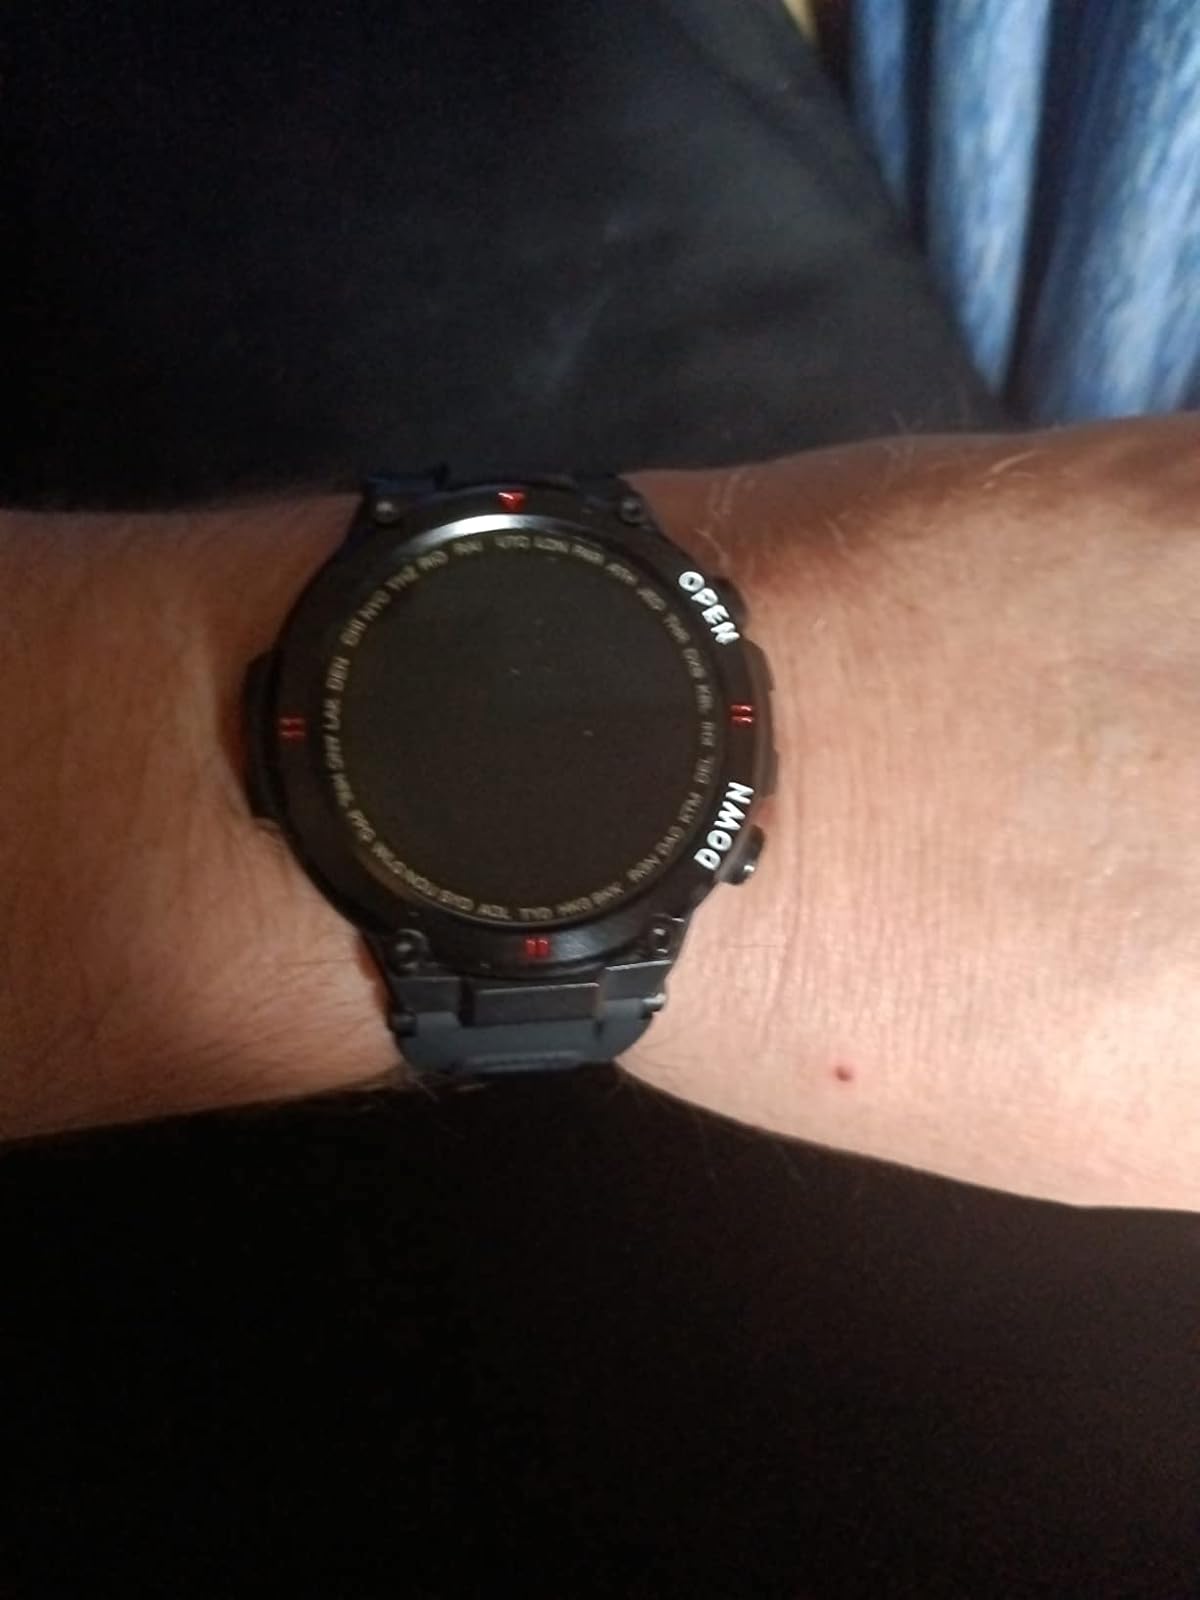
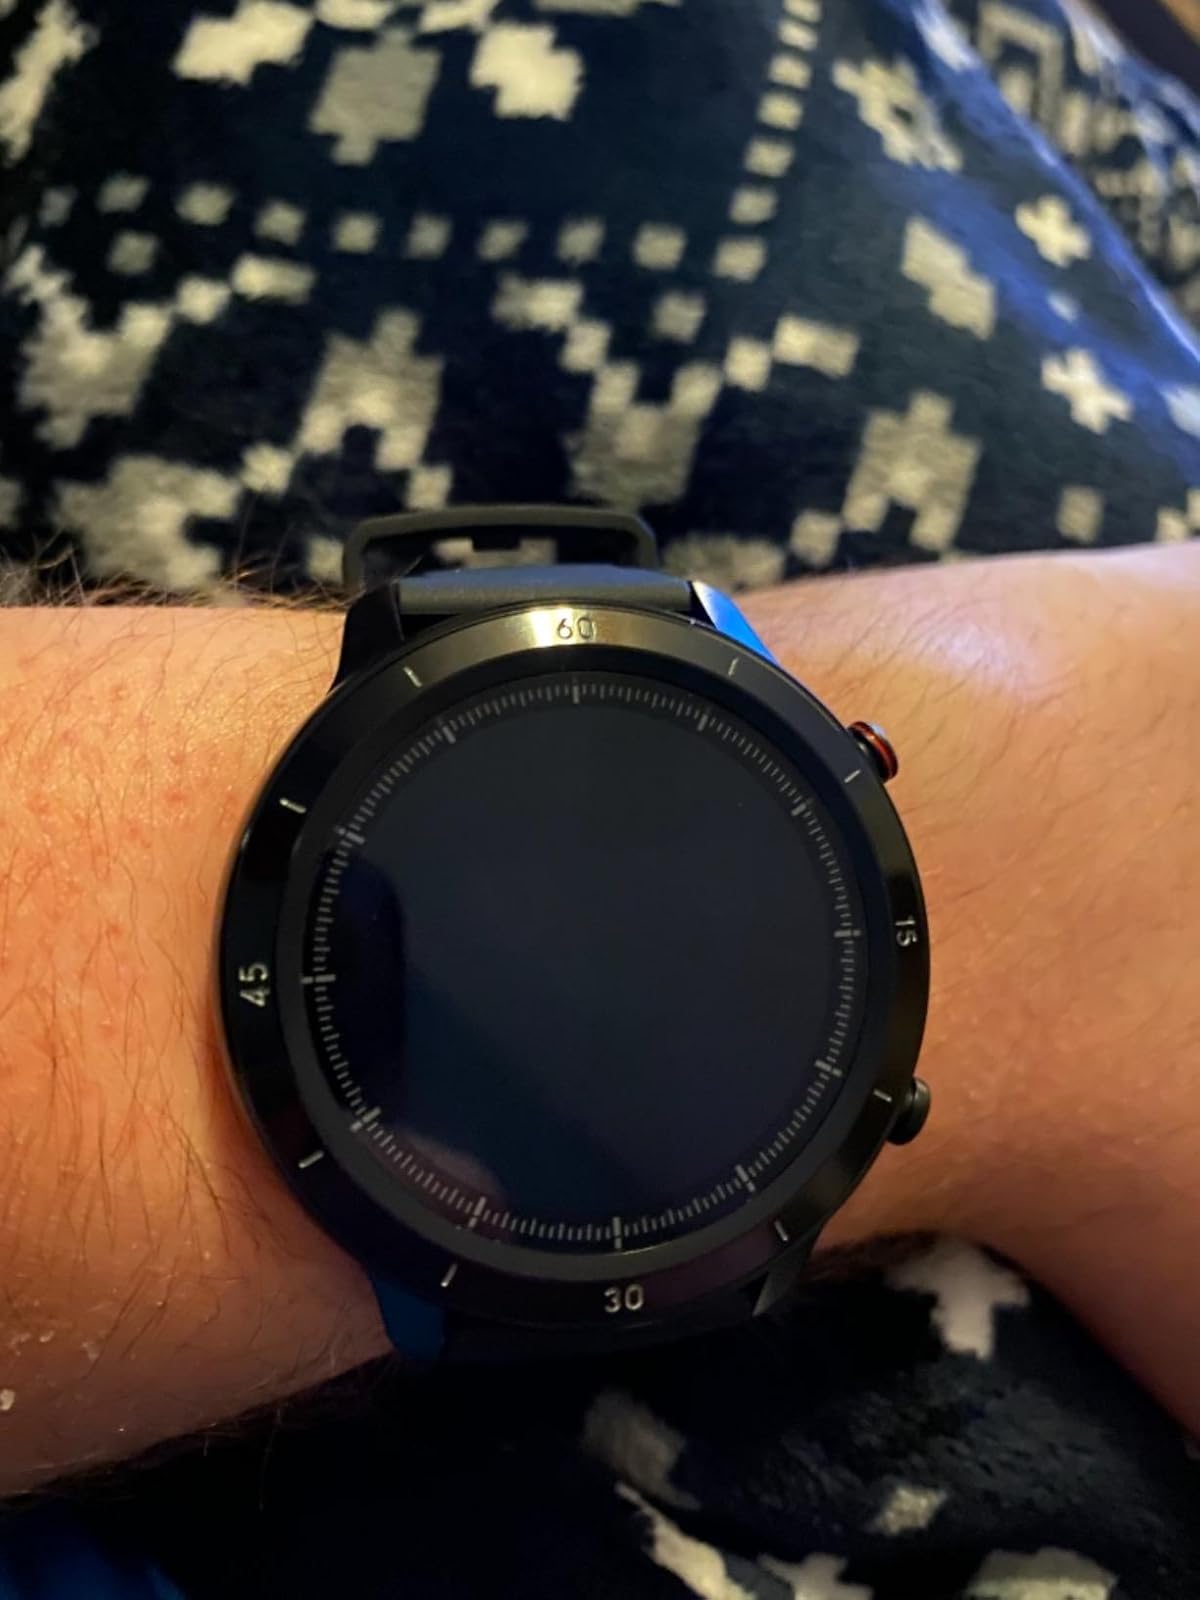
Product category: smartwatch
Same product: no